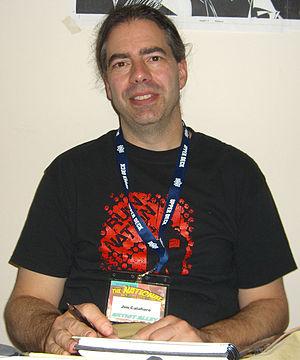
"Nocturne est une super-héroïne de l'univers de Marvel Comics. Créé par Jim Calafiore, le personnage de fiction est présent dans le scénario ""Professor W's X-Men"" de X-Men Millennial Visions en 2000. Nocturne est représentée pour la première fois dans le comic book Blink #4 en 2001. Cette histoire est publiée en France l'année suivante dans X-Men Hors Série nᵒ 8 de la collection Marvel France de l'éditeur Panini Comics.
Jim Calafiore est un dessinateur, encreur et scénariste américain de comic books. Il est surtout connu pour son travail sur les séries Exiles de Marvel Comics et Gotham Underground de DC Comics.